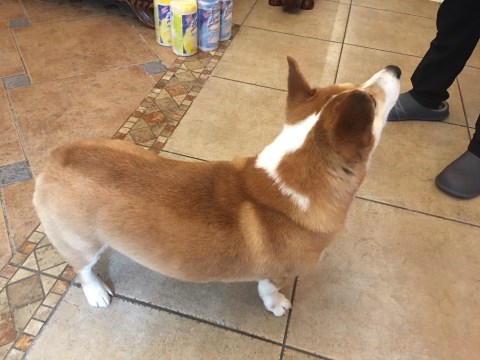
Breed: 2909-n000116-Cardigan